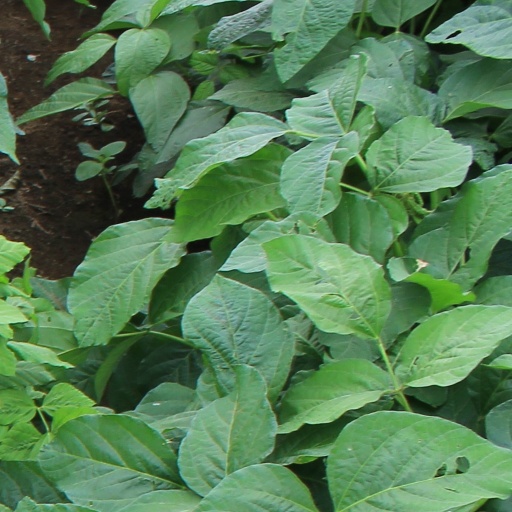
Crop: soybean